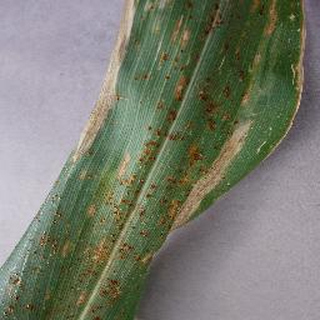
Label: corn_northern_leaf_blight